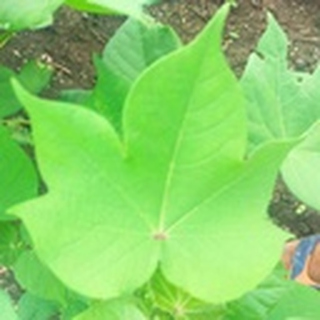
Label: healthy_cotton